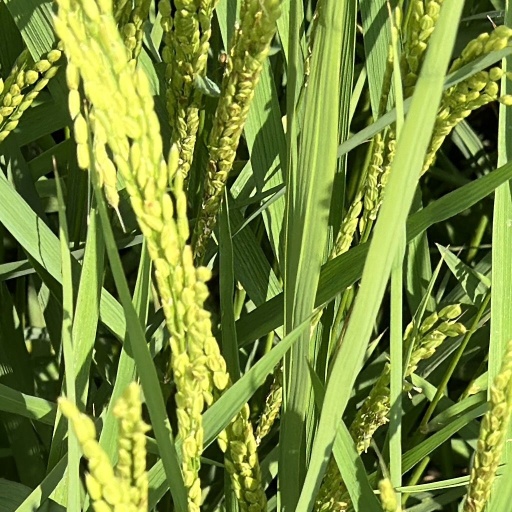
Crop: rice